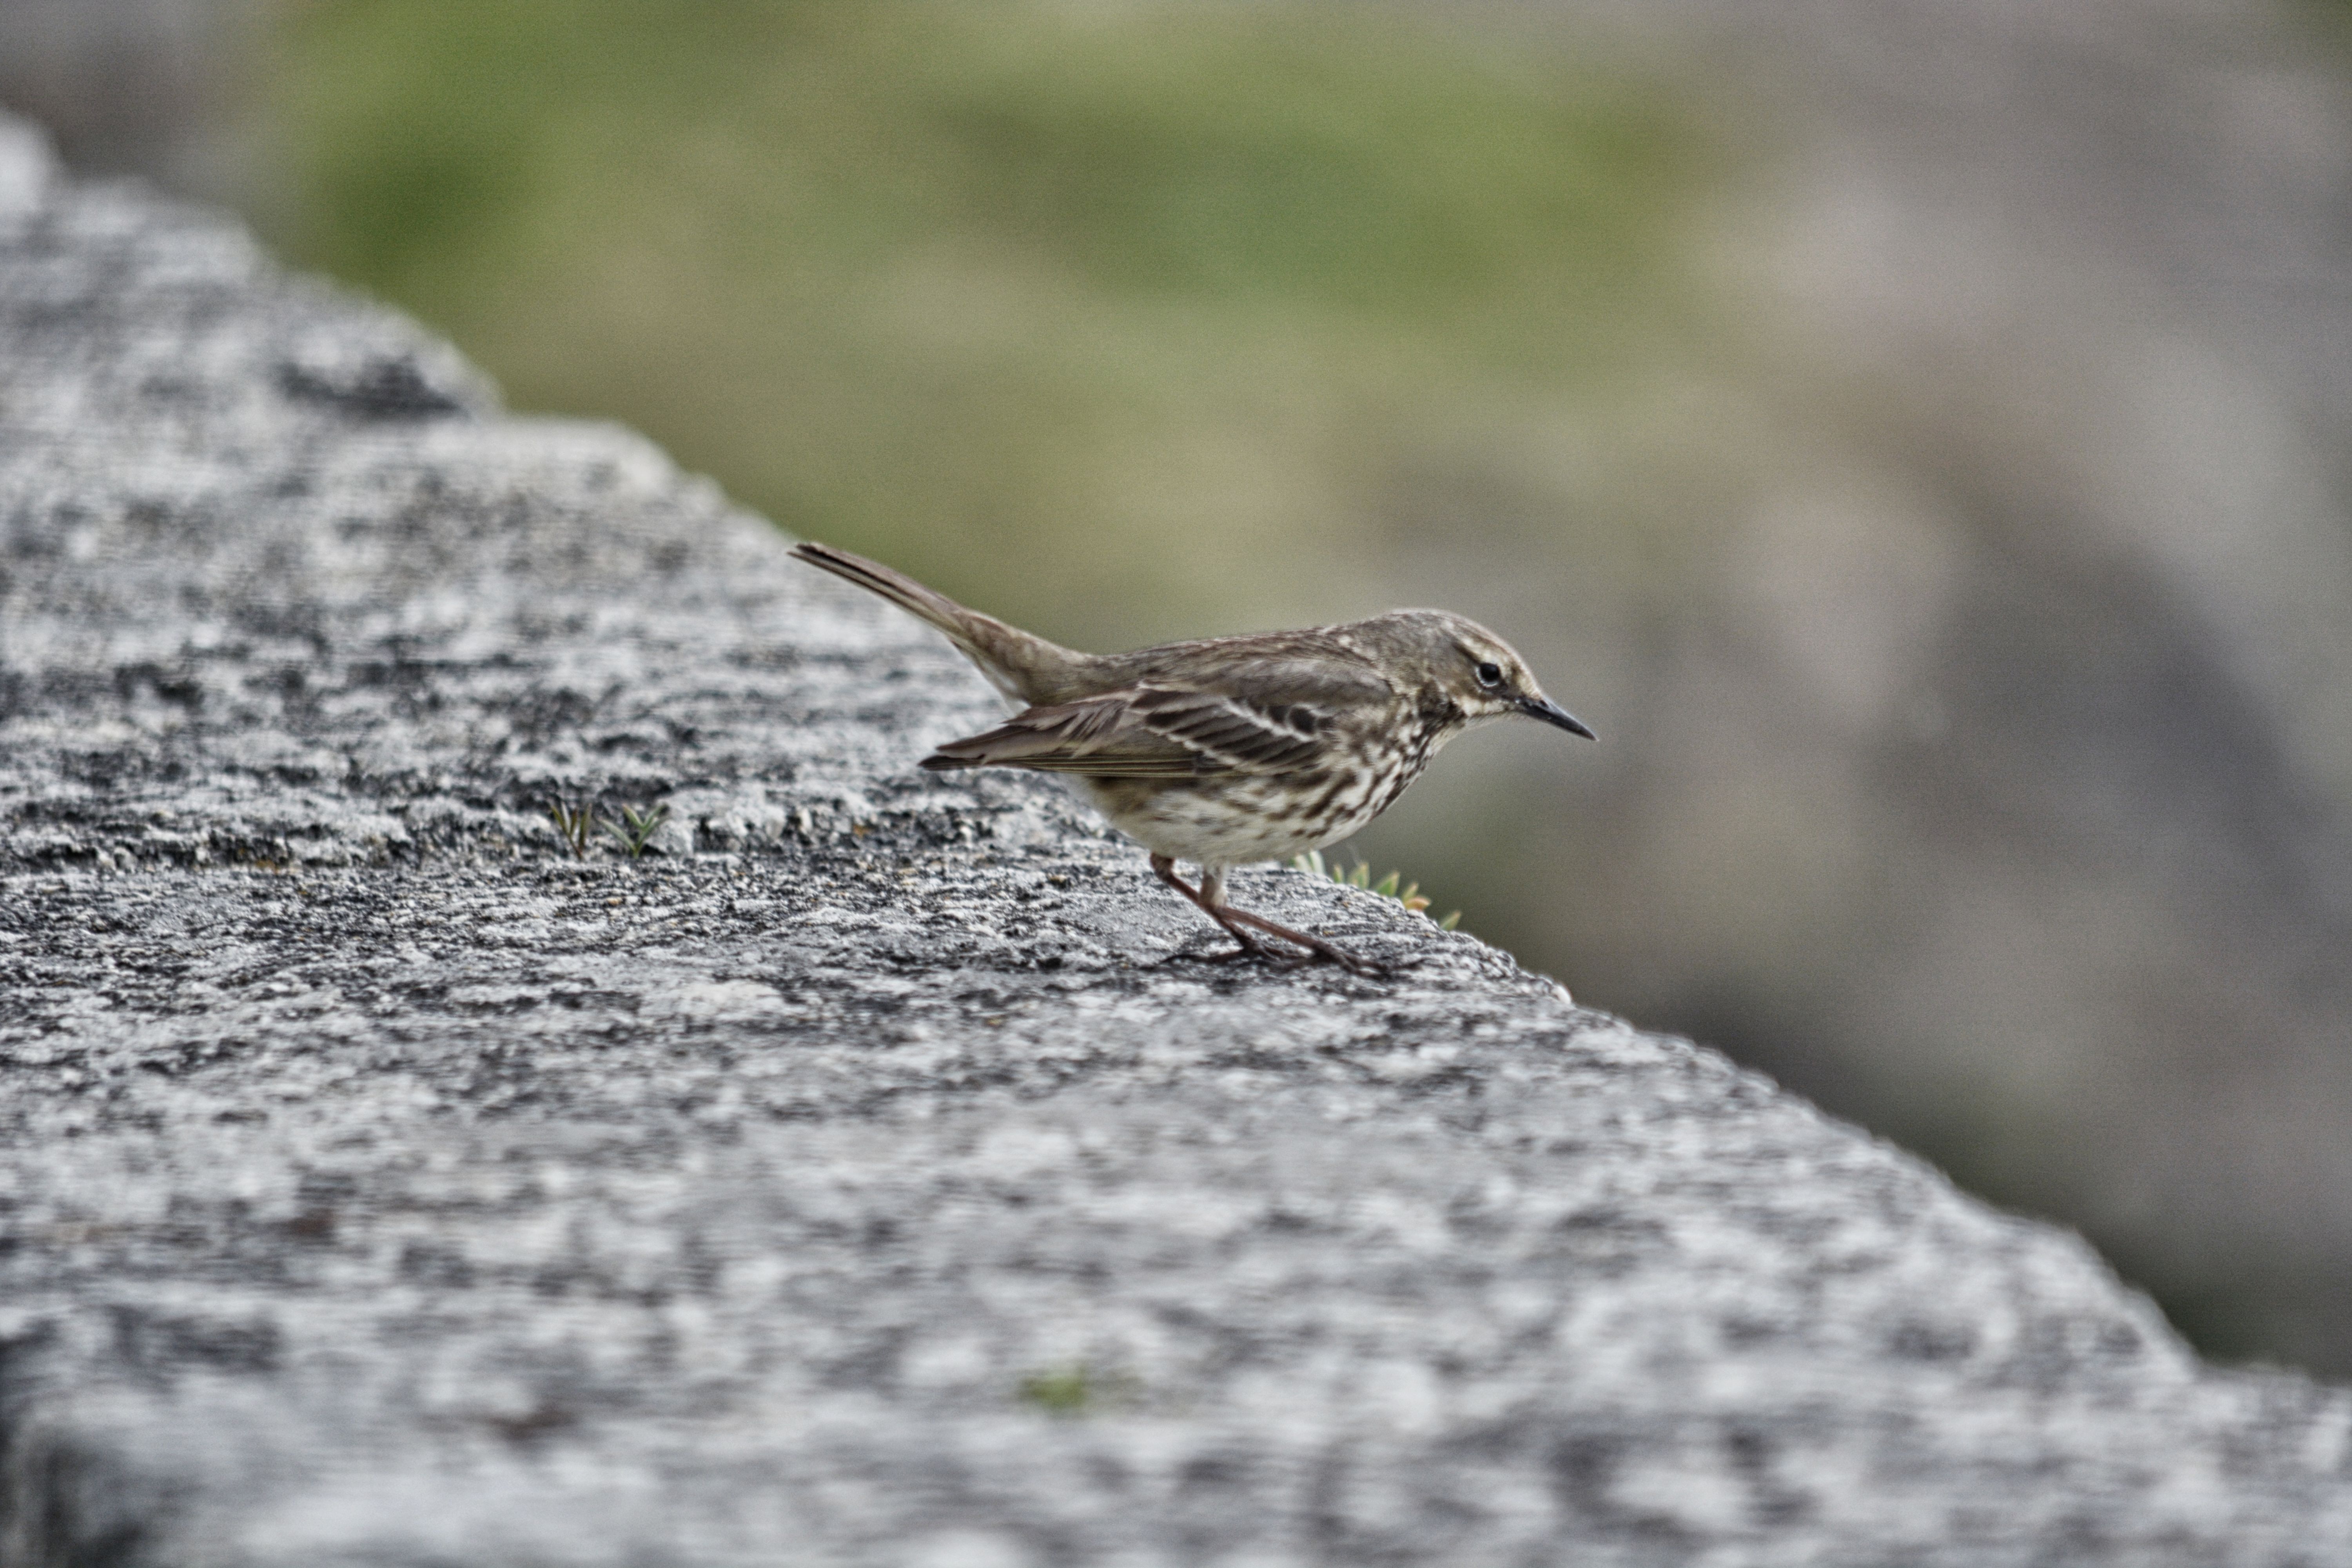
nature, branch, bird, animal, wildlife, beak, fauna, plumage, close up, ornithology, feathers, vertebrate, sparrow, little bird, wren, lark, house sparrow, old world flycatcher, perching bird, emberizidae, cinclidae